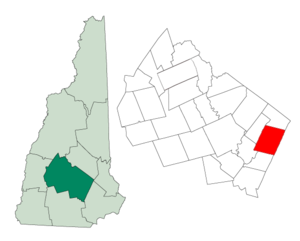
Epsom est une ville du comté de Merrimack, dans le New Hampshire, aux États-Unis.